Bearsden

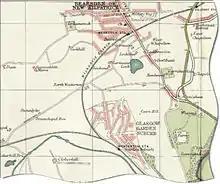
Map of Bearsden in 1923

Bearsden can be accessed by rail from Bearsden, Westerton or Hillfoot stations.